Retable of the Virgin of Montserrat

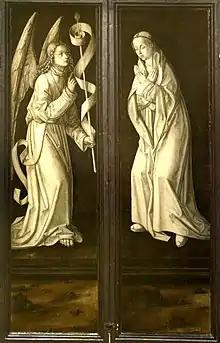
The closed-door triptych with the Annunciation

The central panel of the triptych was painted by Bartolomé Bermejo around 1485, under commission by Francesco della Chiesa, a merchant from the town of Acqui. Having an interest in Flemish paintings, della Chiesa commissioned the triptych for his chapel at the Acqui Cathedral, possibly as a sign of gratitude for his safe return from a journey between Savona and Valencia. He is depicted in the central panel kneeling at the side of the Virgin. The side panels were painted by Spanish painters Rodrigo and his son Francisco de Osona.